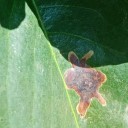
Label: Miner